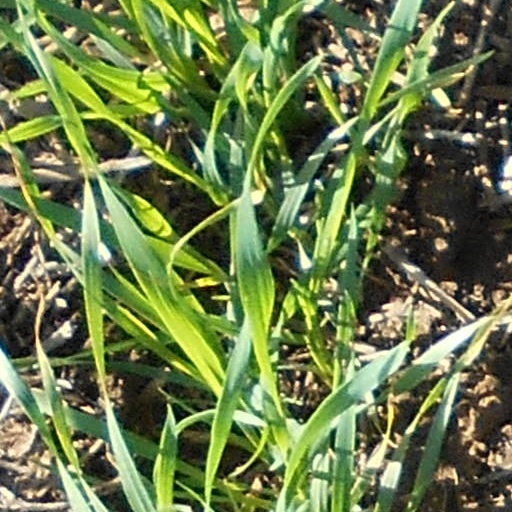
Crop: wheat